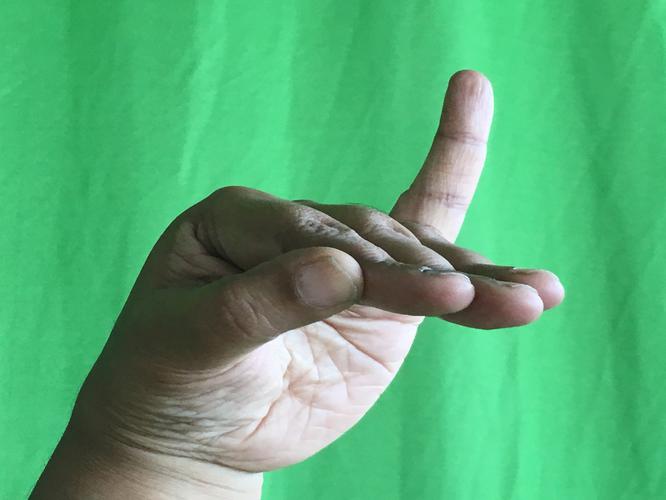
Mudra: Hamsapaksha
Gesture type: double_hand